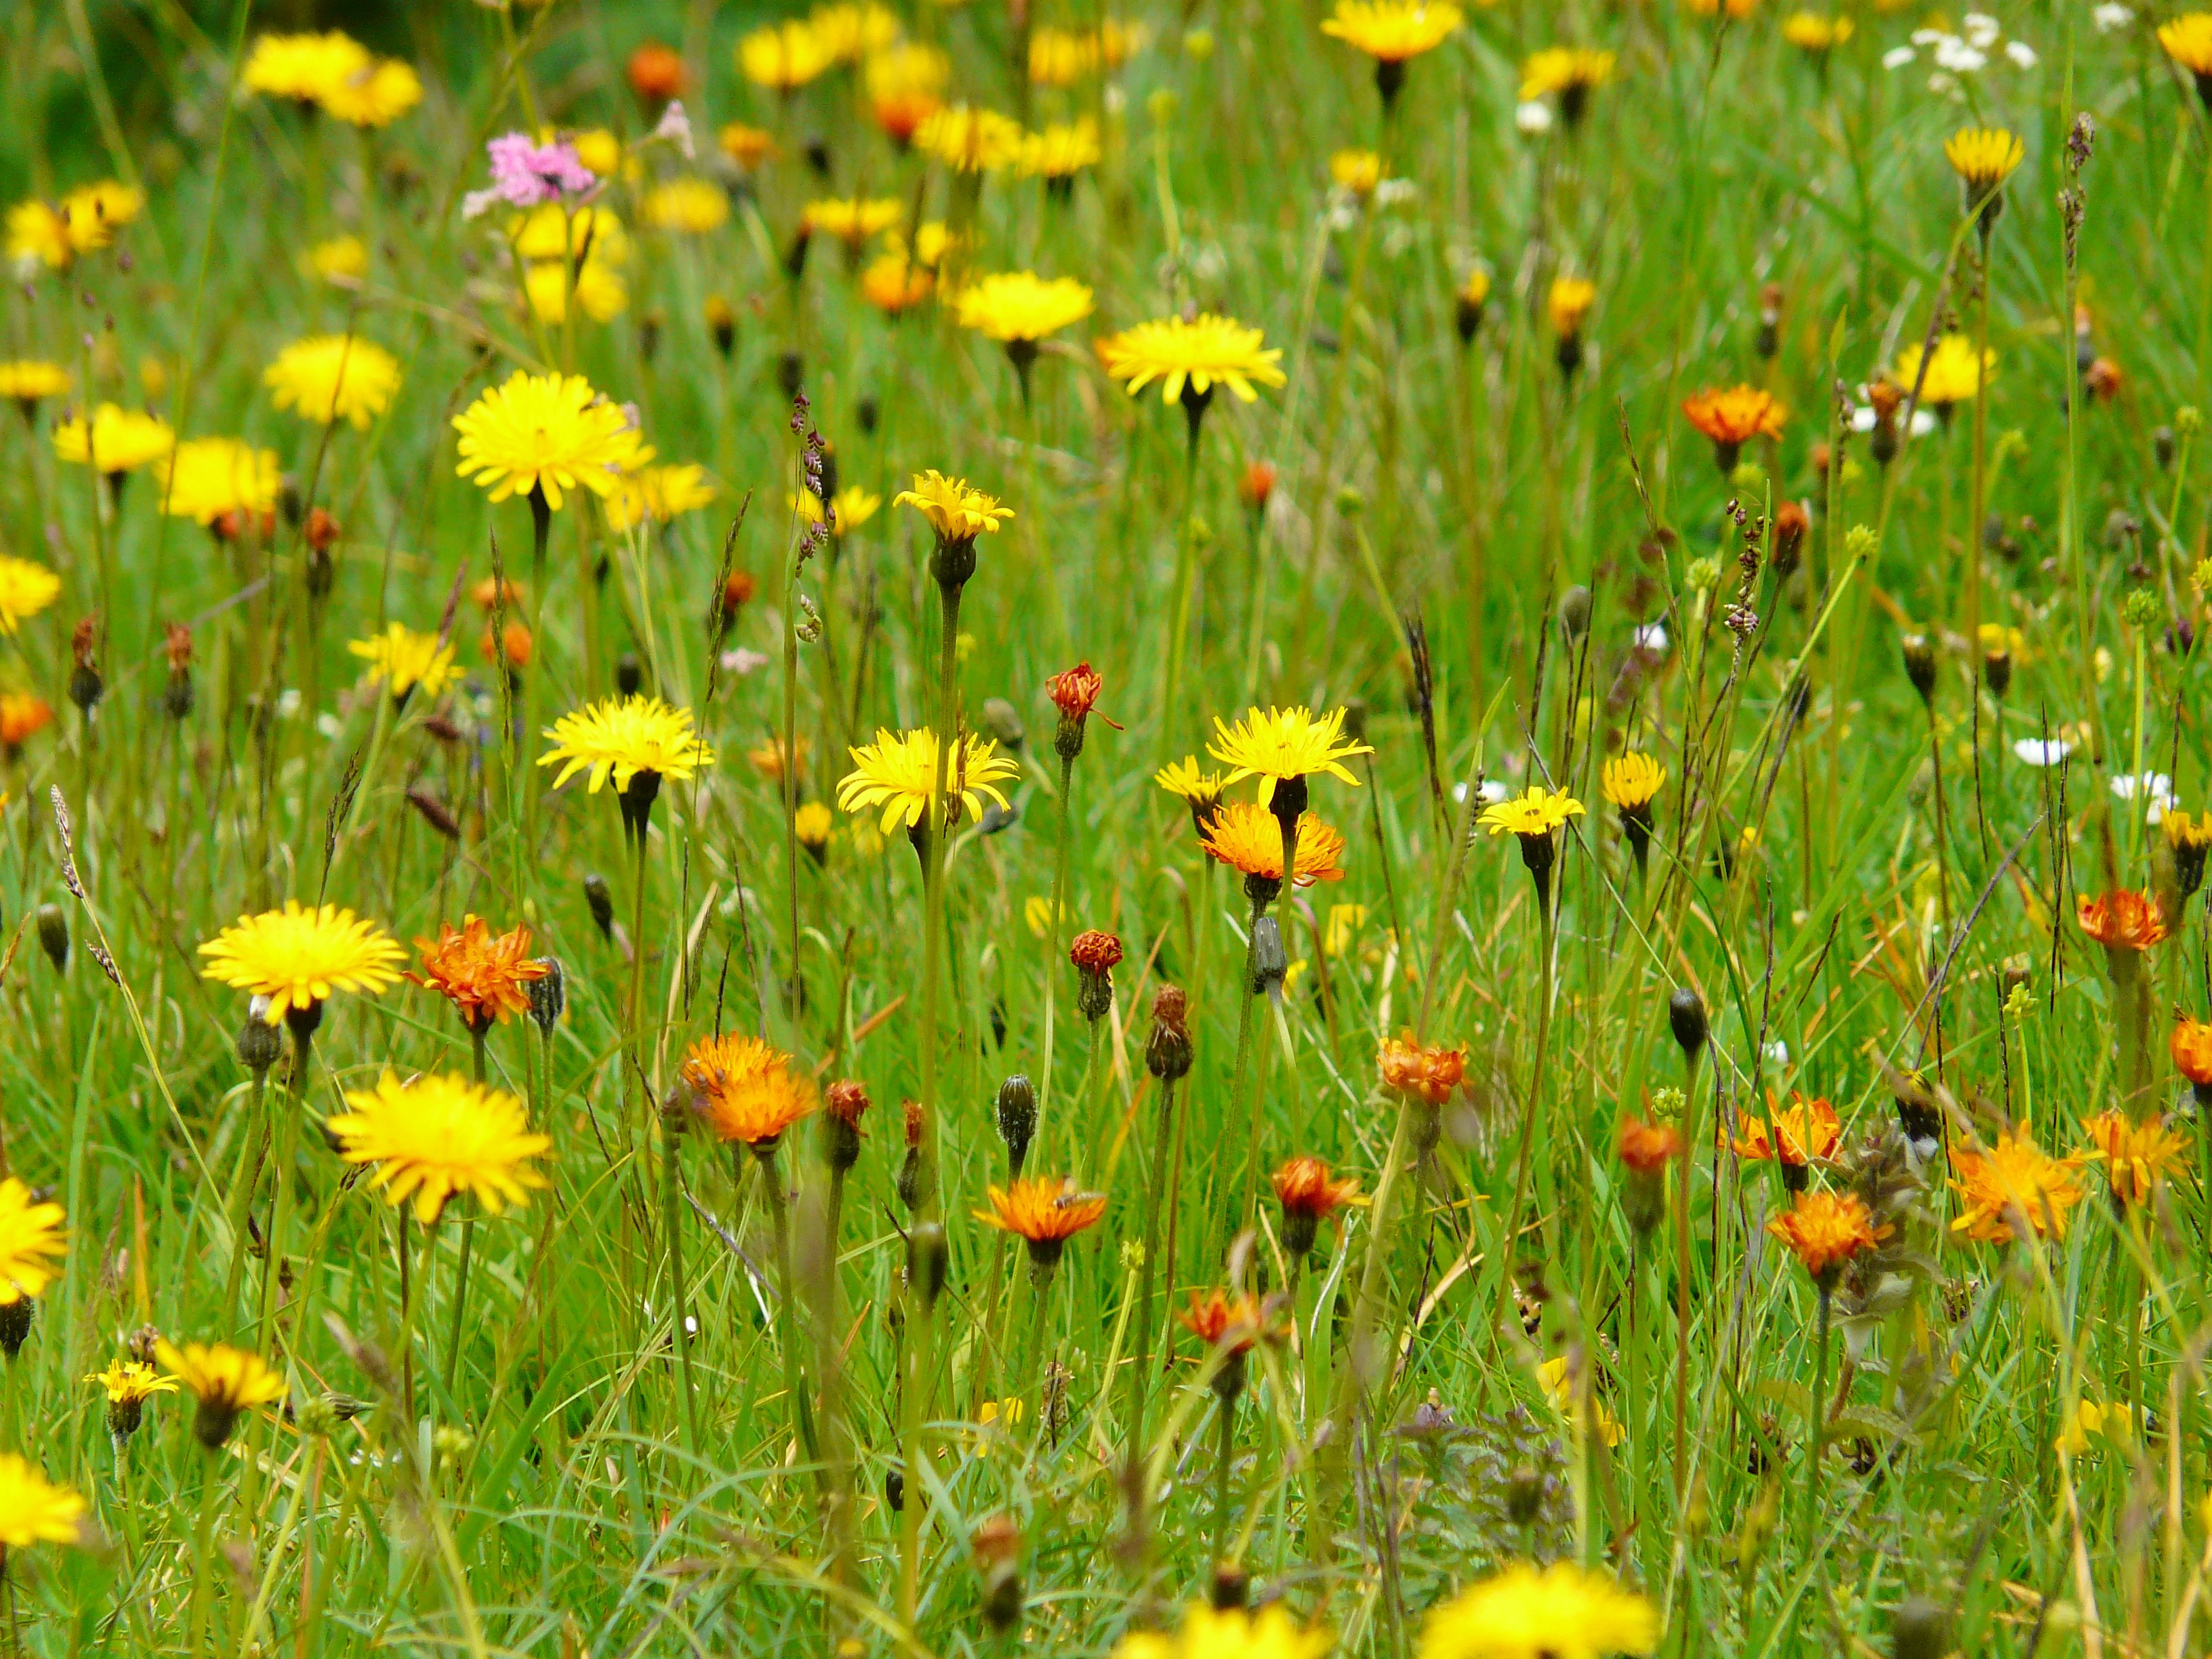
nature, grass, blossom, plant, field, lawn, meadow, dandelion, prairie, flower, bloom, spring, herb, pasture, autumn, botany, yellow, garden, flora, plain, wildflower, pointed flower, grassland, wildflowers, habitat, idyll, ecosystem, grasses, macro photography, flowering plant, daisy family, sulfur cosmos, blades of grass, mountain meadow, natural environment, grass family, land plant, flatweed